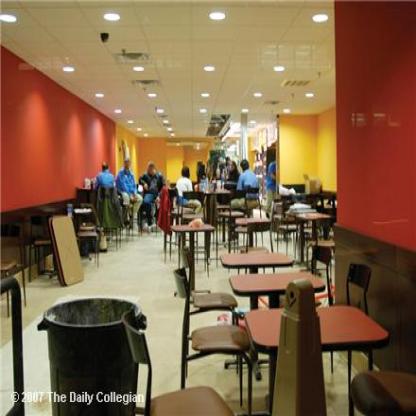
Scene: Indoor